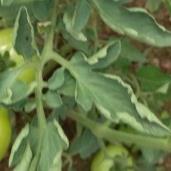
Crop: Tomato
Condition: virosis-d